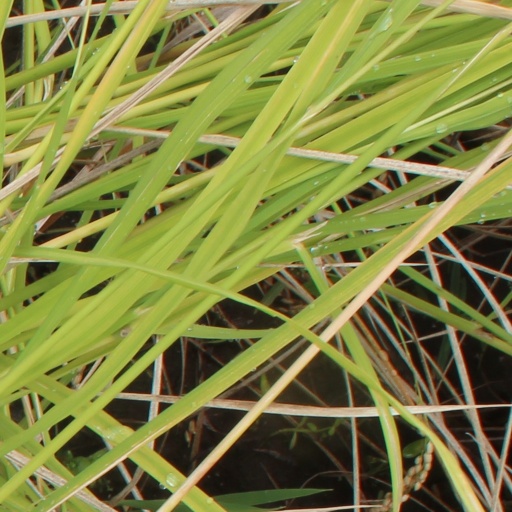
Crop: rice